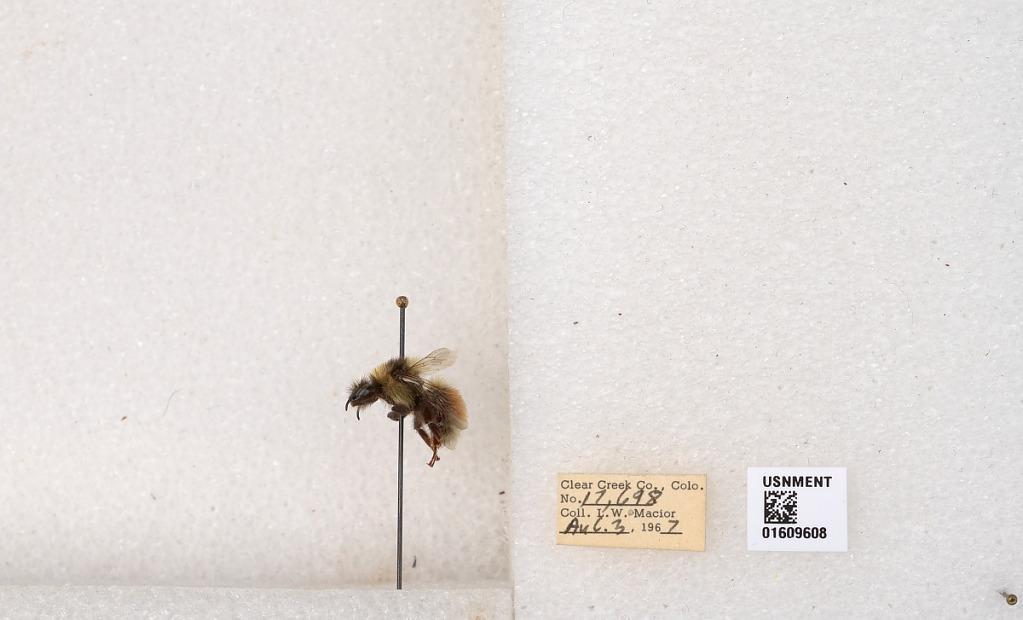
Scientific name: Bombus (Pyrobombus) sylvicola Kirby
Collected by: L. Macior
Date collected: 1967-8-3
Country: United States
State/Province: Colorado
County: Clear Creek
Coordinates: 39.6856, -105.645